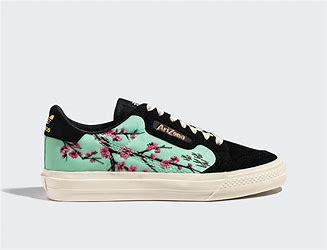
Brand: Adidas
Model: Arizona